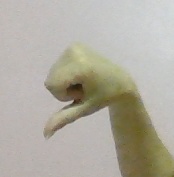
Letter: waw